Surya Bahadur Thapa

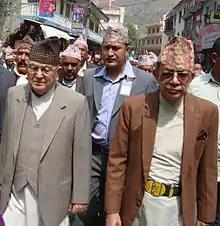
Former Prime Minister Surya Bahadur Thapa (left) with Rastriya Prajatantra Party politician Pashupati Shumsher JBR.

In 1990, the People's Movement led to the institution of a constitutional democracy system of government with multiple political parties. Thapa started the Rastriya Prajantra Party (RPP) and was elected chairman of the party four years later. The party did not win the 1991 or 1994 elections, but after two successive governments suffered no-confidence motions within a year, King Birendra asked Thapa to form a new coalition government on October 7, 1997. The next February, Thapa's government survived a no-confidence vote, ending the year-long constitutional crisis. Thapa then conceded the prime ministership to his coalition partner, Girija Prasad Koirala of the Nepali Congress.